The Merry Wives of Windsor

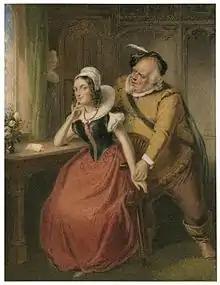
A watercolour of Act III, Scene iii: Falstaff wooing Mistress Ford.

The play is nominally set in the early 15th century, during the same period as the "Henry IV" plays featuring Falstaff, but there is only one brief reference to this period, a line in which the character Fenton is said to have been one of Prince Hal's rowdy friends (he "kept company with the wild prince and Poins"). In all other respects, the play implies a contemporary setting of the Elizabethan era, c. 1600.